Ormskirk

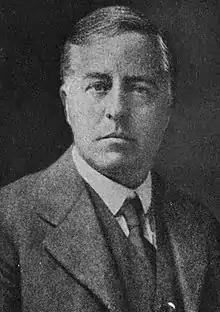
Sir James Jeans, ca.1930

The A59 is the main road, with Preston to the north and Liverpool to the south. The A570, from Southport, crosses the town from west to east and provides a link to the national motorway network at junction 3 of the M58, about from the town centre. It then continues to St Helens before reaching the M62 at Junction 7, Rainhill Stoops. The town has its own bus station, Ormskirk bus station.